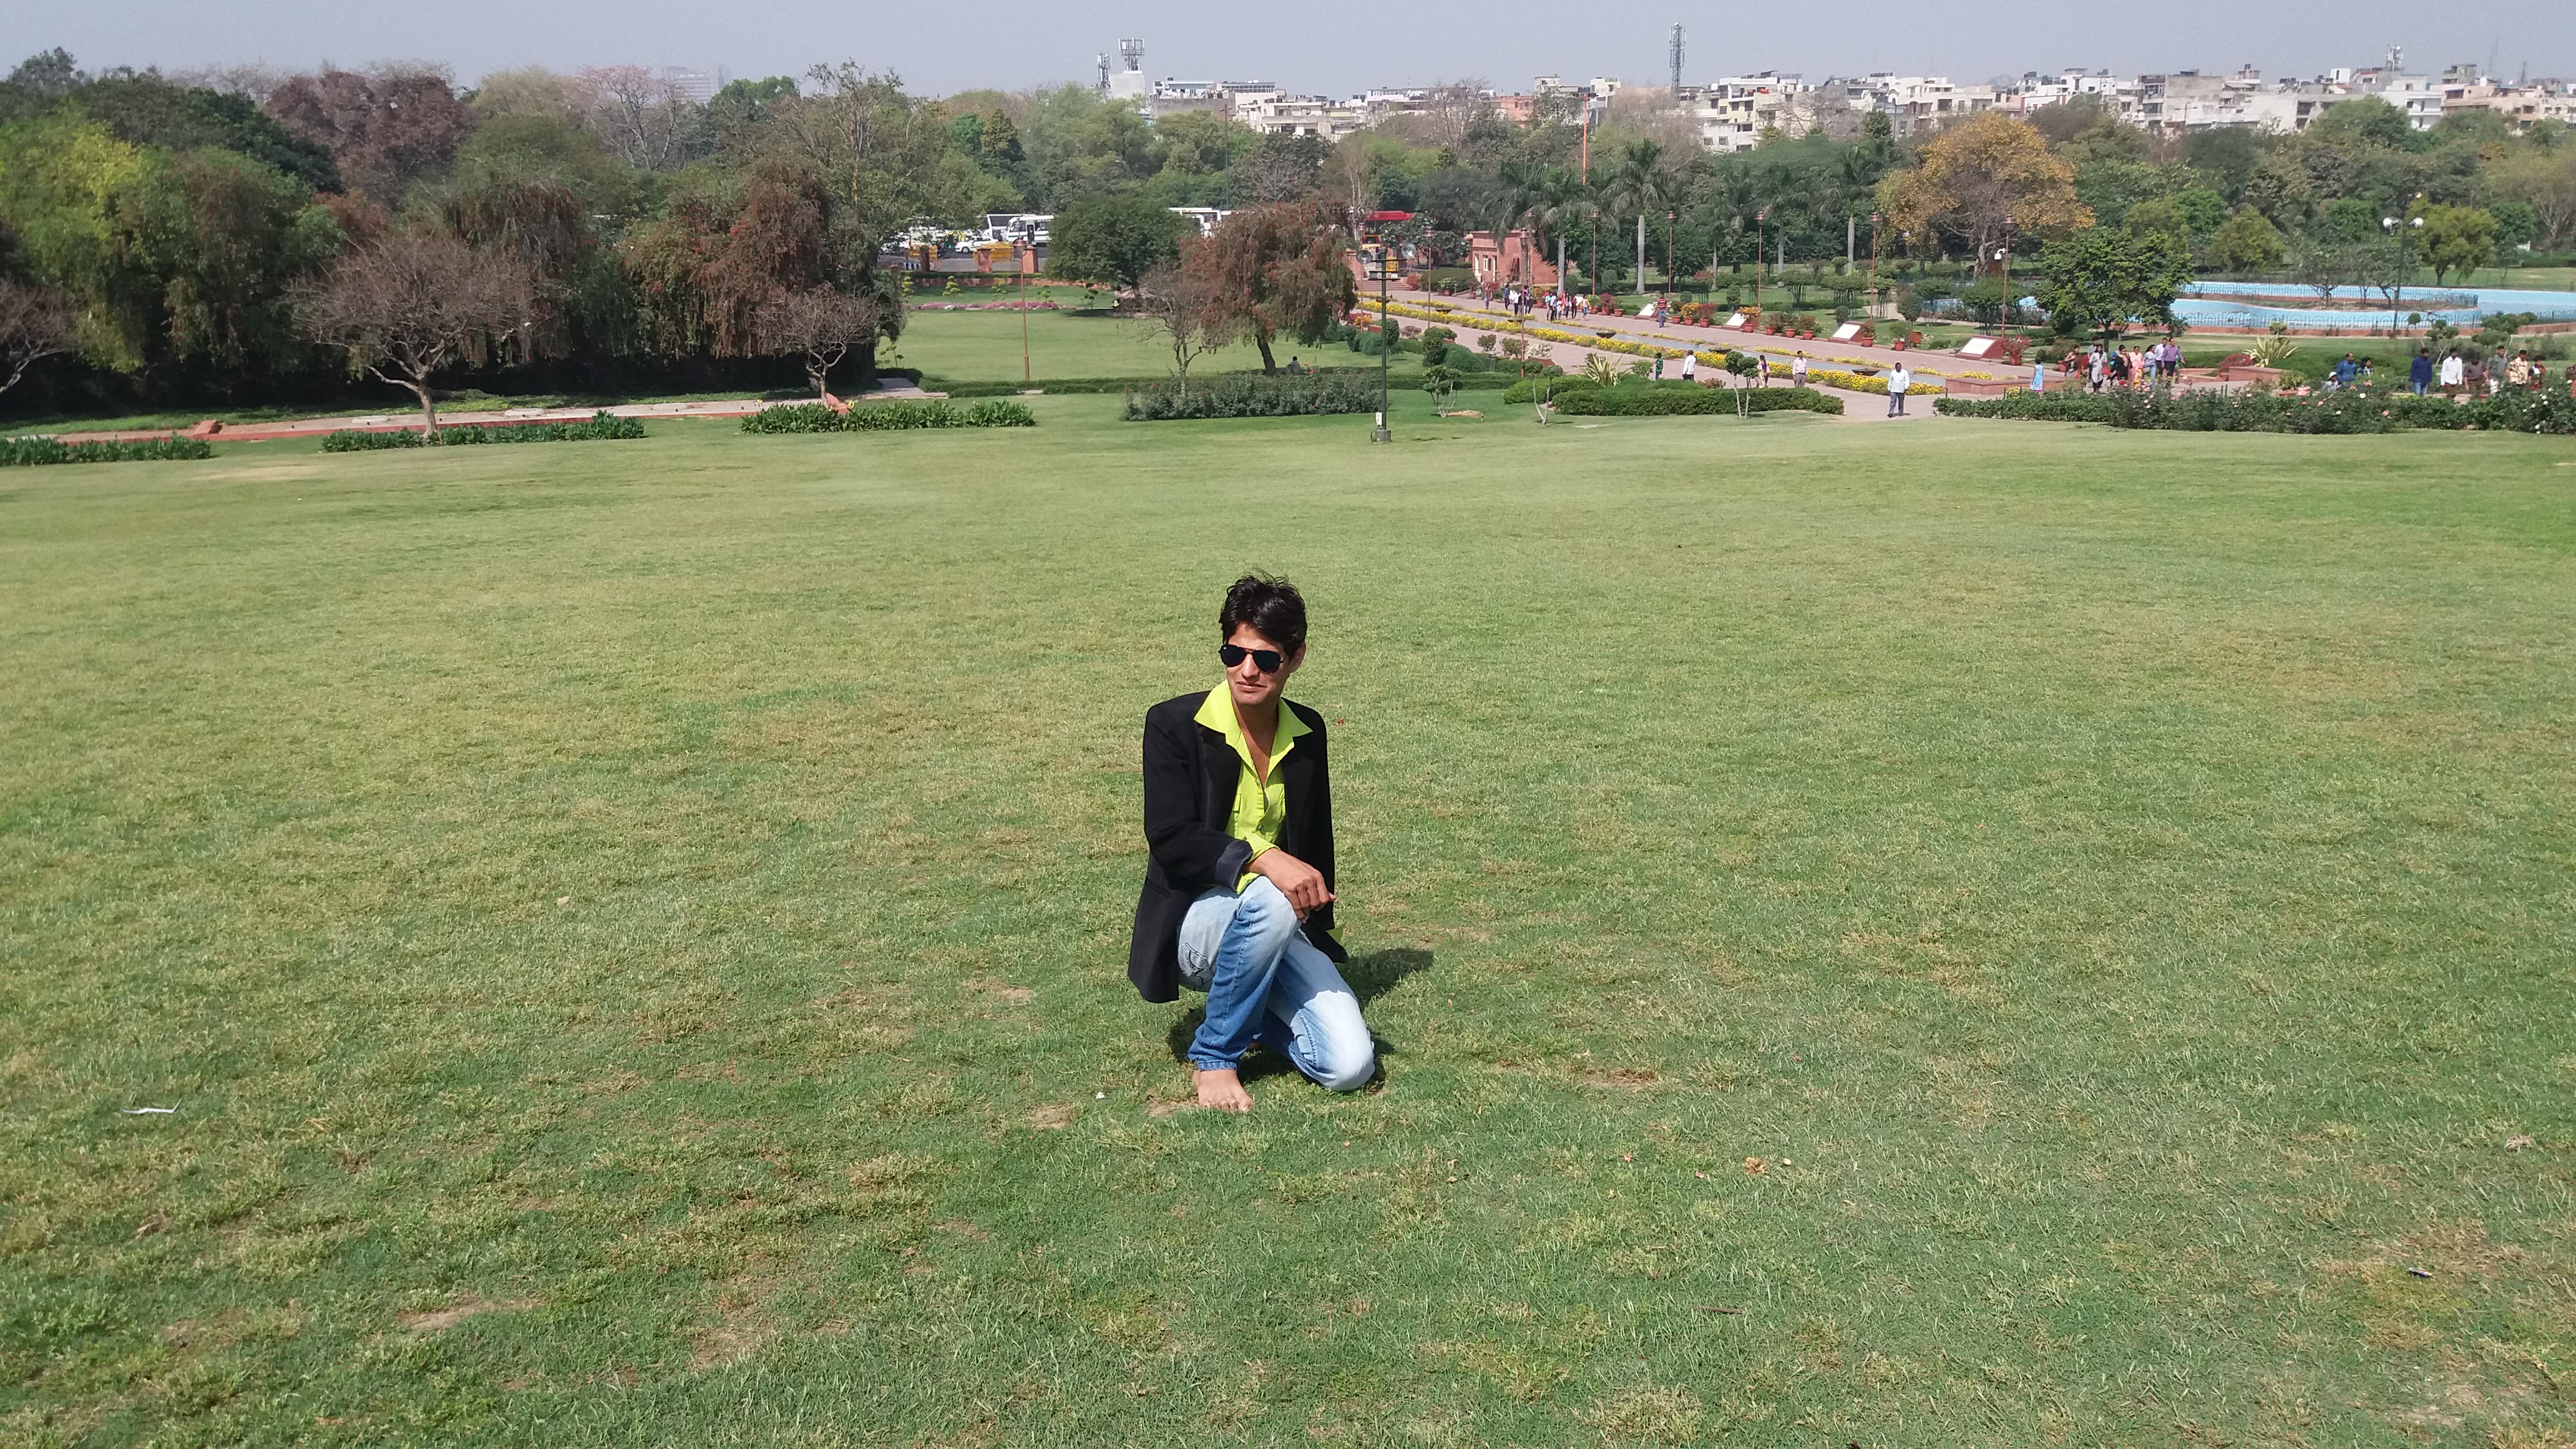
man, green, lawn, plant, grass, vertebrate, grassland, tree, leisure, recreation, park, fun, sports, pasture, meadow, play, sky, landscape, playground, field, land lot, child